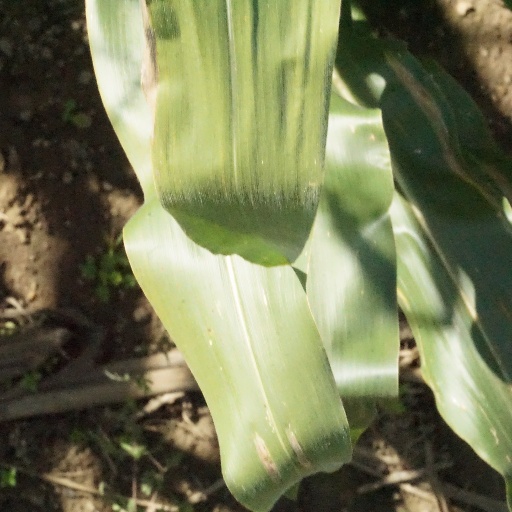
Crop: maize; corn